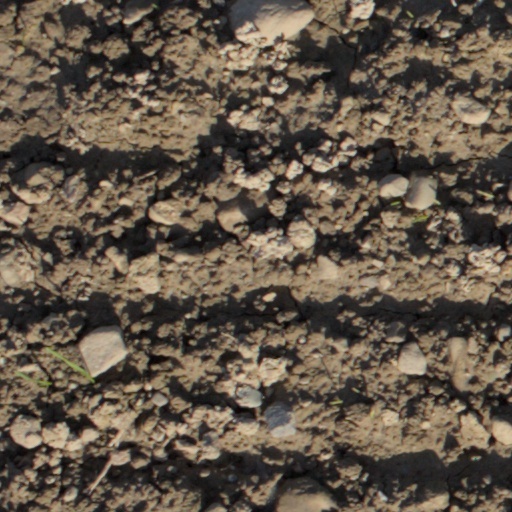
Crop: wheat